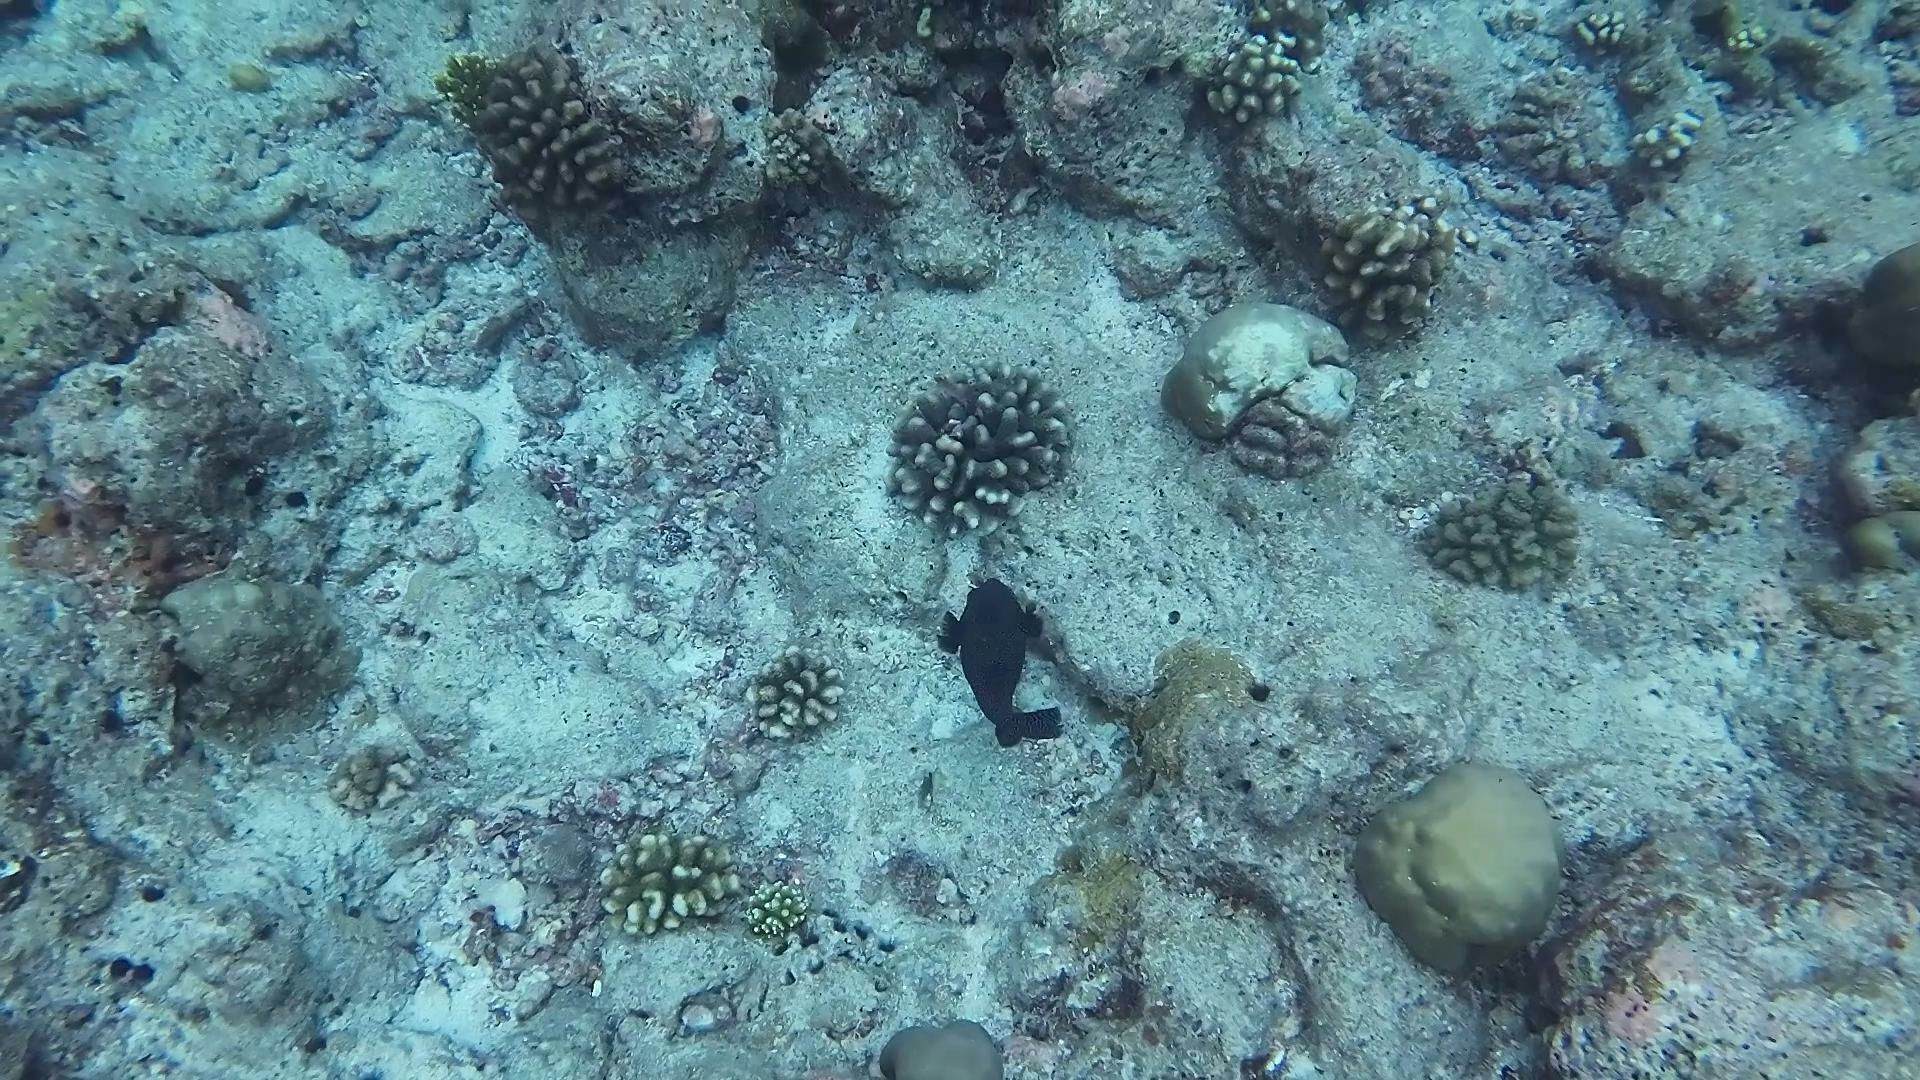
Arothron meleagris (Guineafowl Puffer)